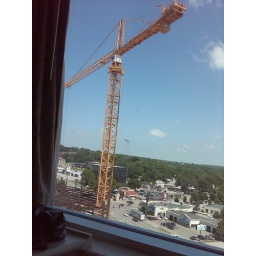
We have best seat in the house